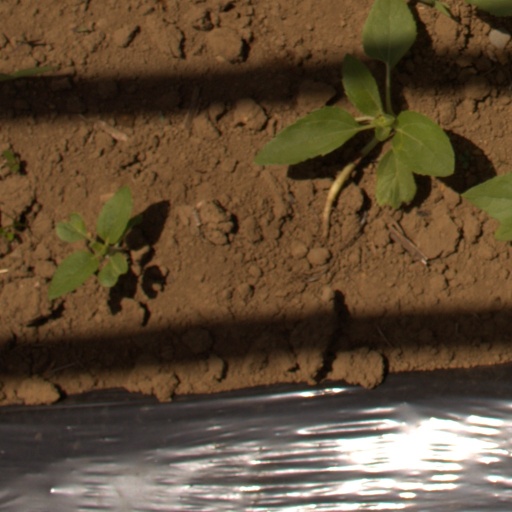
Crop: Jerusalem artichoke